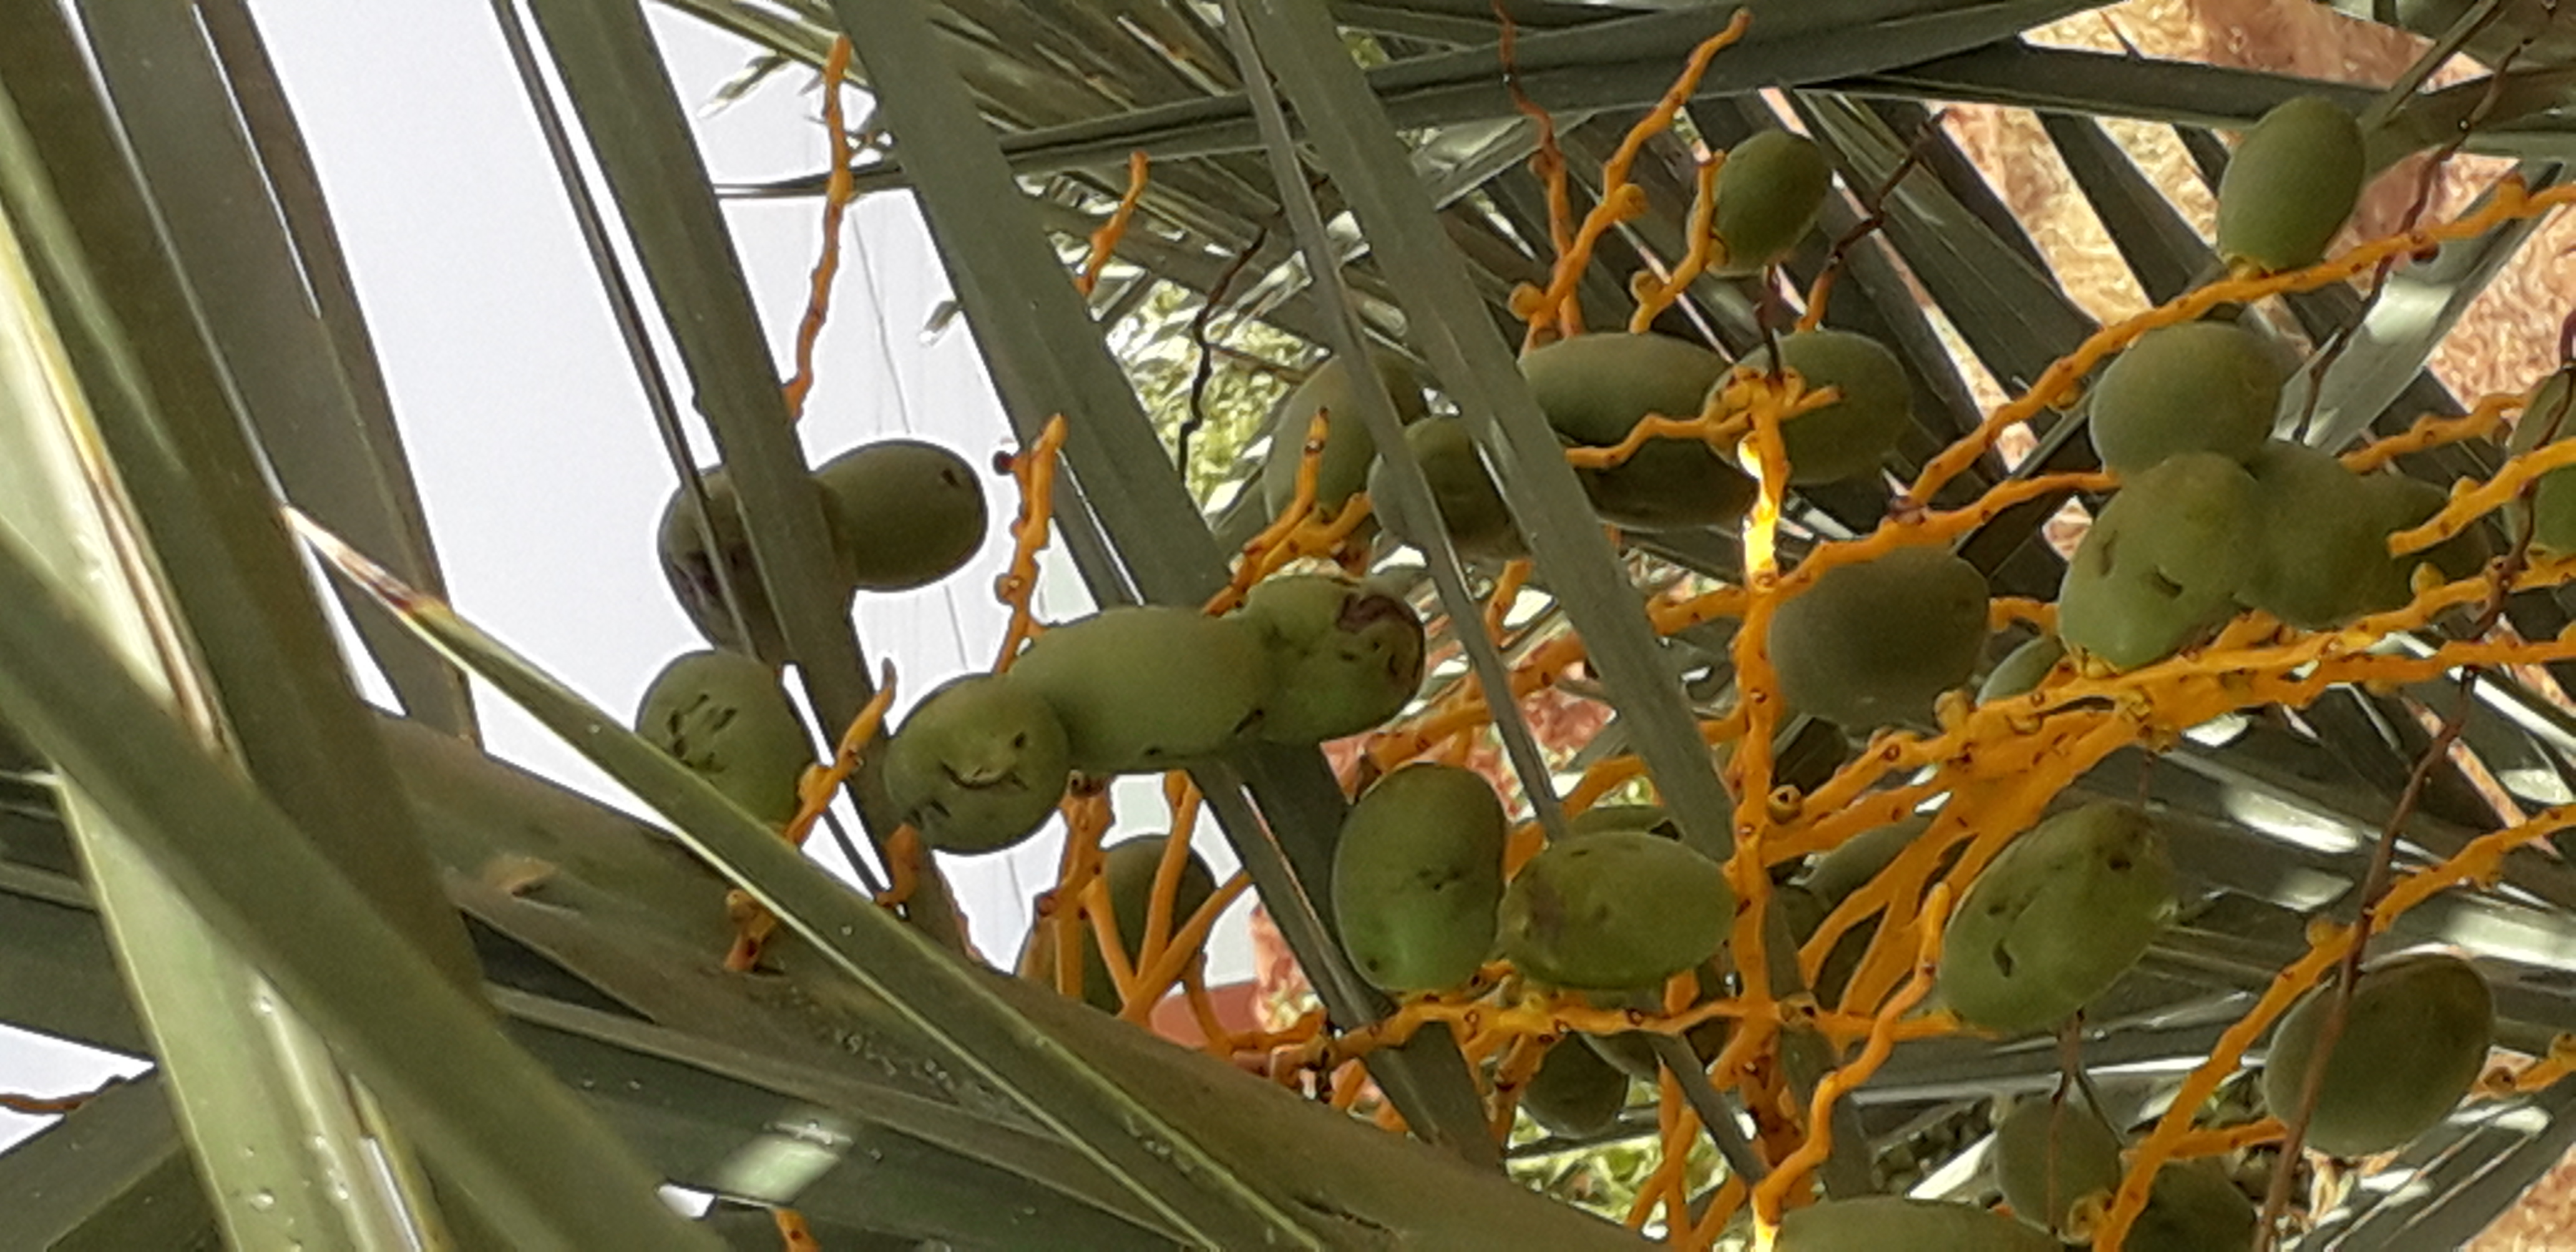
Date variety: Boumajhoul